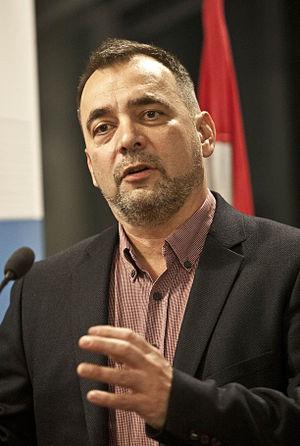
Tamás Meszerics est un homme politique hongrois, membre de La politique peut être différente.
Les élections européennes de 2014 ont eu lieu entre le 22 et le 25 mai selon les pays, le dimanche 25 mai 2014 en Hongrie. Ces élections étaient les premières depuis l'entrée en vigueur du Traité de Lisbonne qui a renforcé les pouvoirs du Parlement européen et modifié la répartition des sièges entre les différents États-membres. Ainsi, les Hongrois n'ont pas élu 22 députés européens comme en 2009, mais 21 seulement.